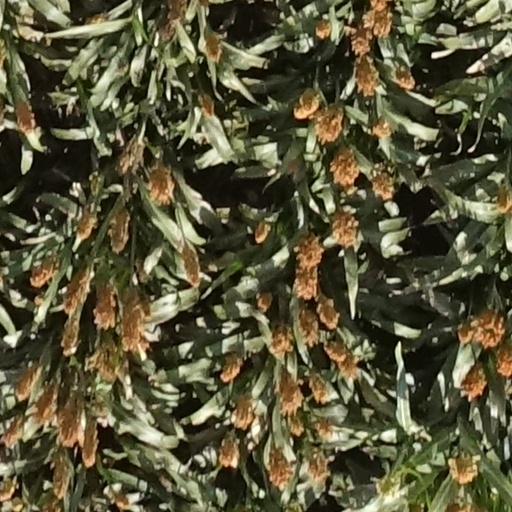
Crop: sorghum